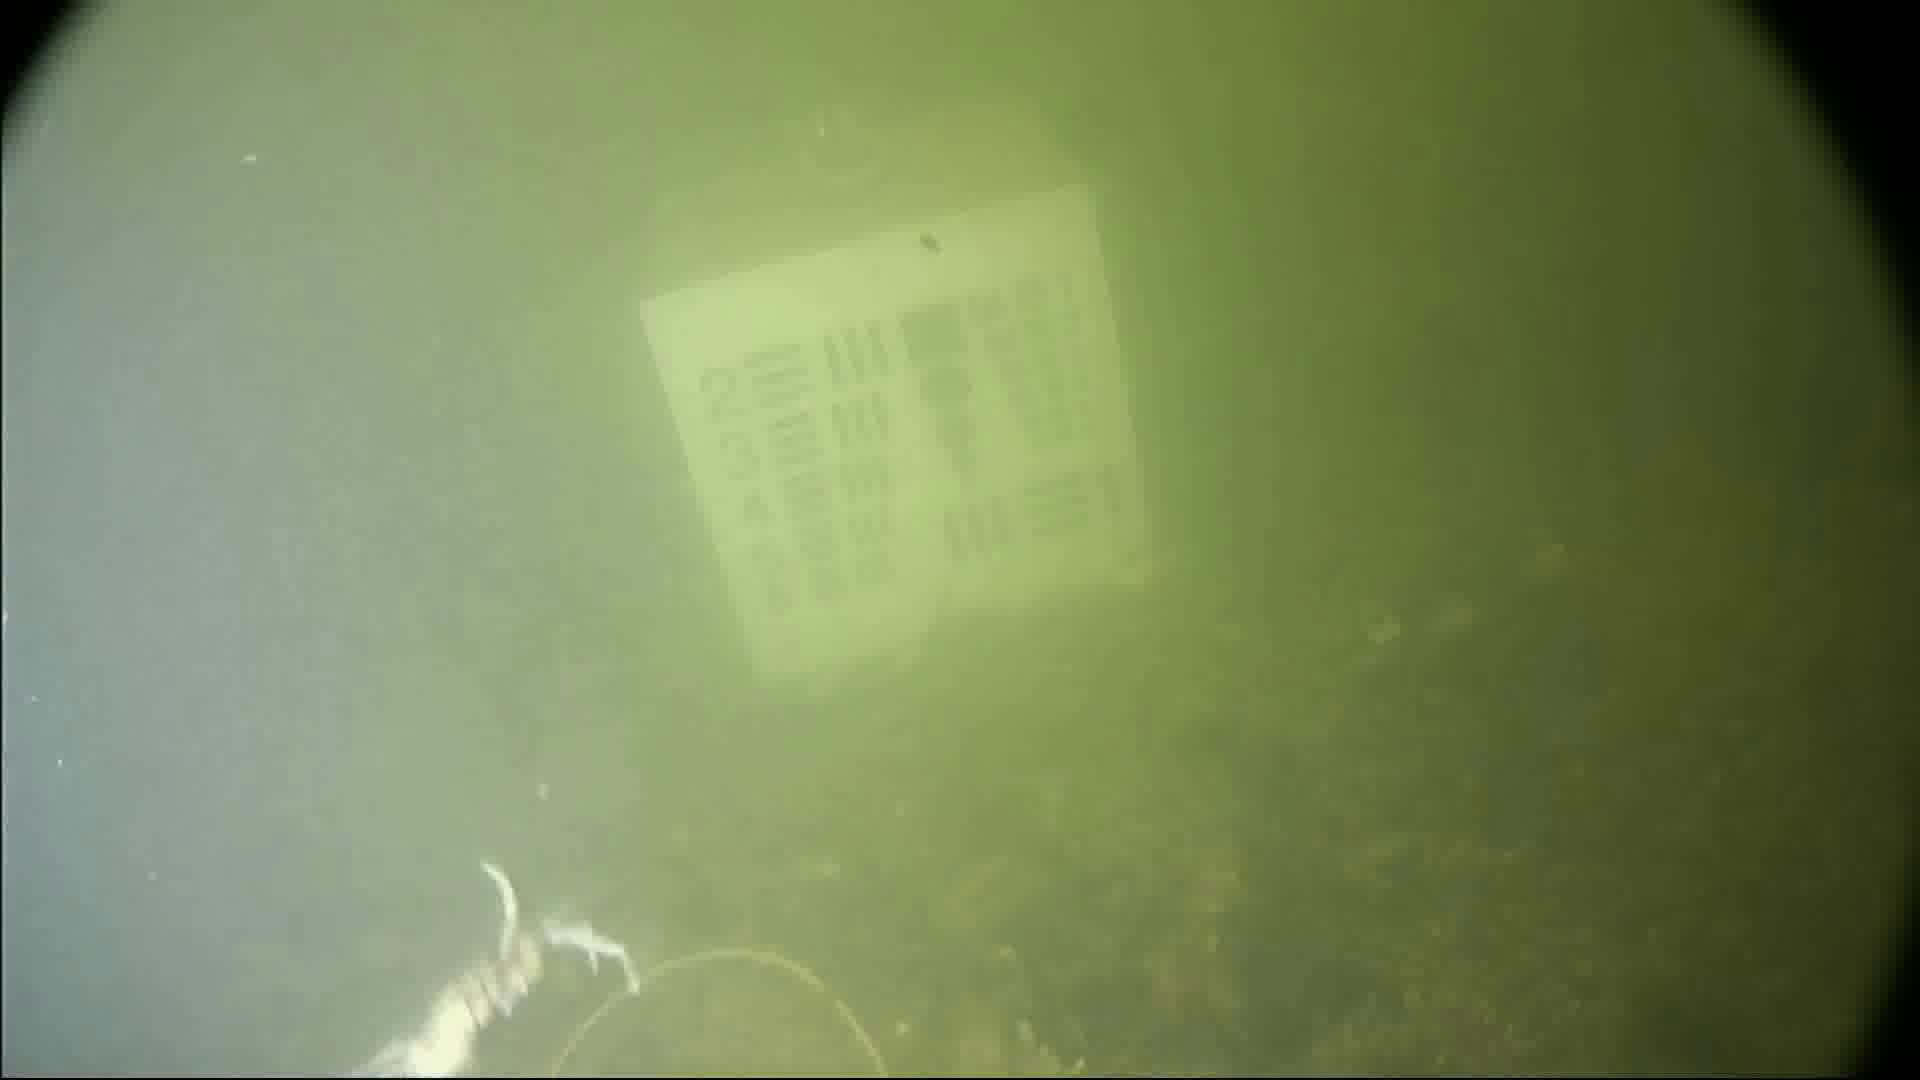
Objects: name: crab